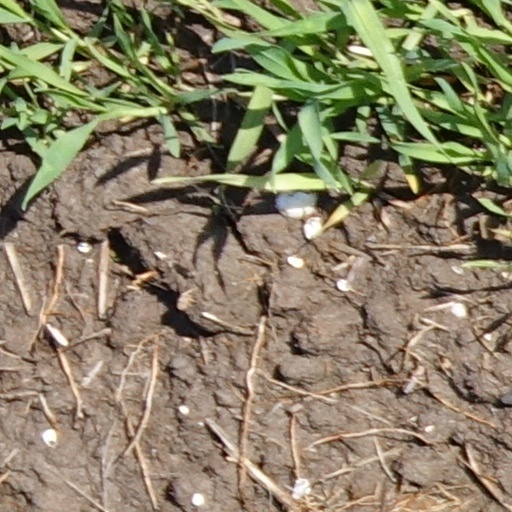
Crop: wheat